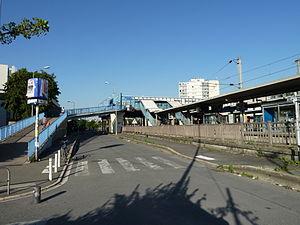
La ligne A du RER d'Île-de-France, plus souvent simplement nommée RER A, est une ligne du réseau express régional d'Île-de-France qui traverse d'est en ouest l'agglomération parisienne, avec plusieurs branches aux extrémités d'un tronçon central. Elle relie Saint-Germain-en-Laye, Cergy et Poissy à l'ouest, à Boissy-Saint-Léger et Marne-la-Vallée à l'est, en passant par le cœur de Paris.